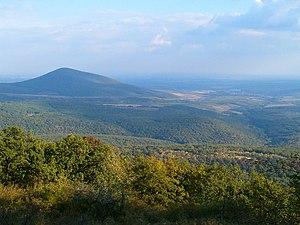
Le massif du Nord ), appelé région de Mátra-Slanec en Slovaquie, est un massif situé au Nord de la Hongrie, entre Budapest et la Slovaquie, sur les contreforts des Carpates.